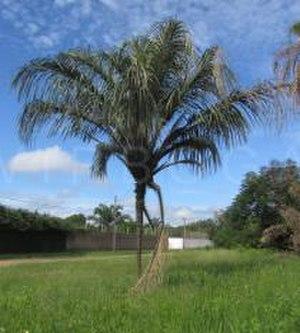
Astrocaryum aculeatum est une espèce de palmiers à feuilles pennées.